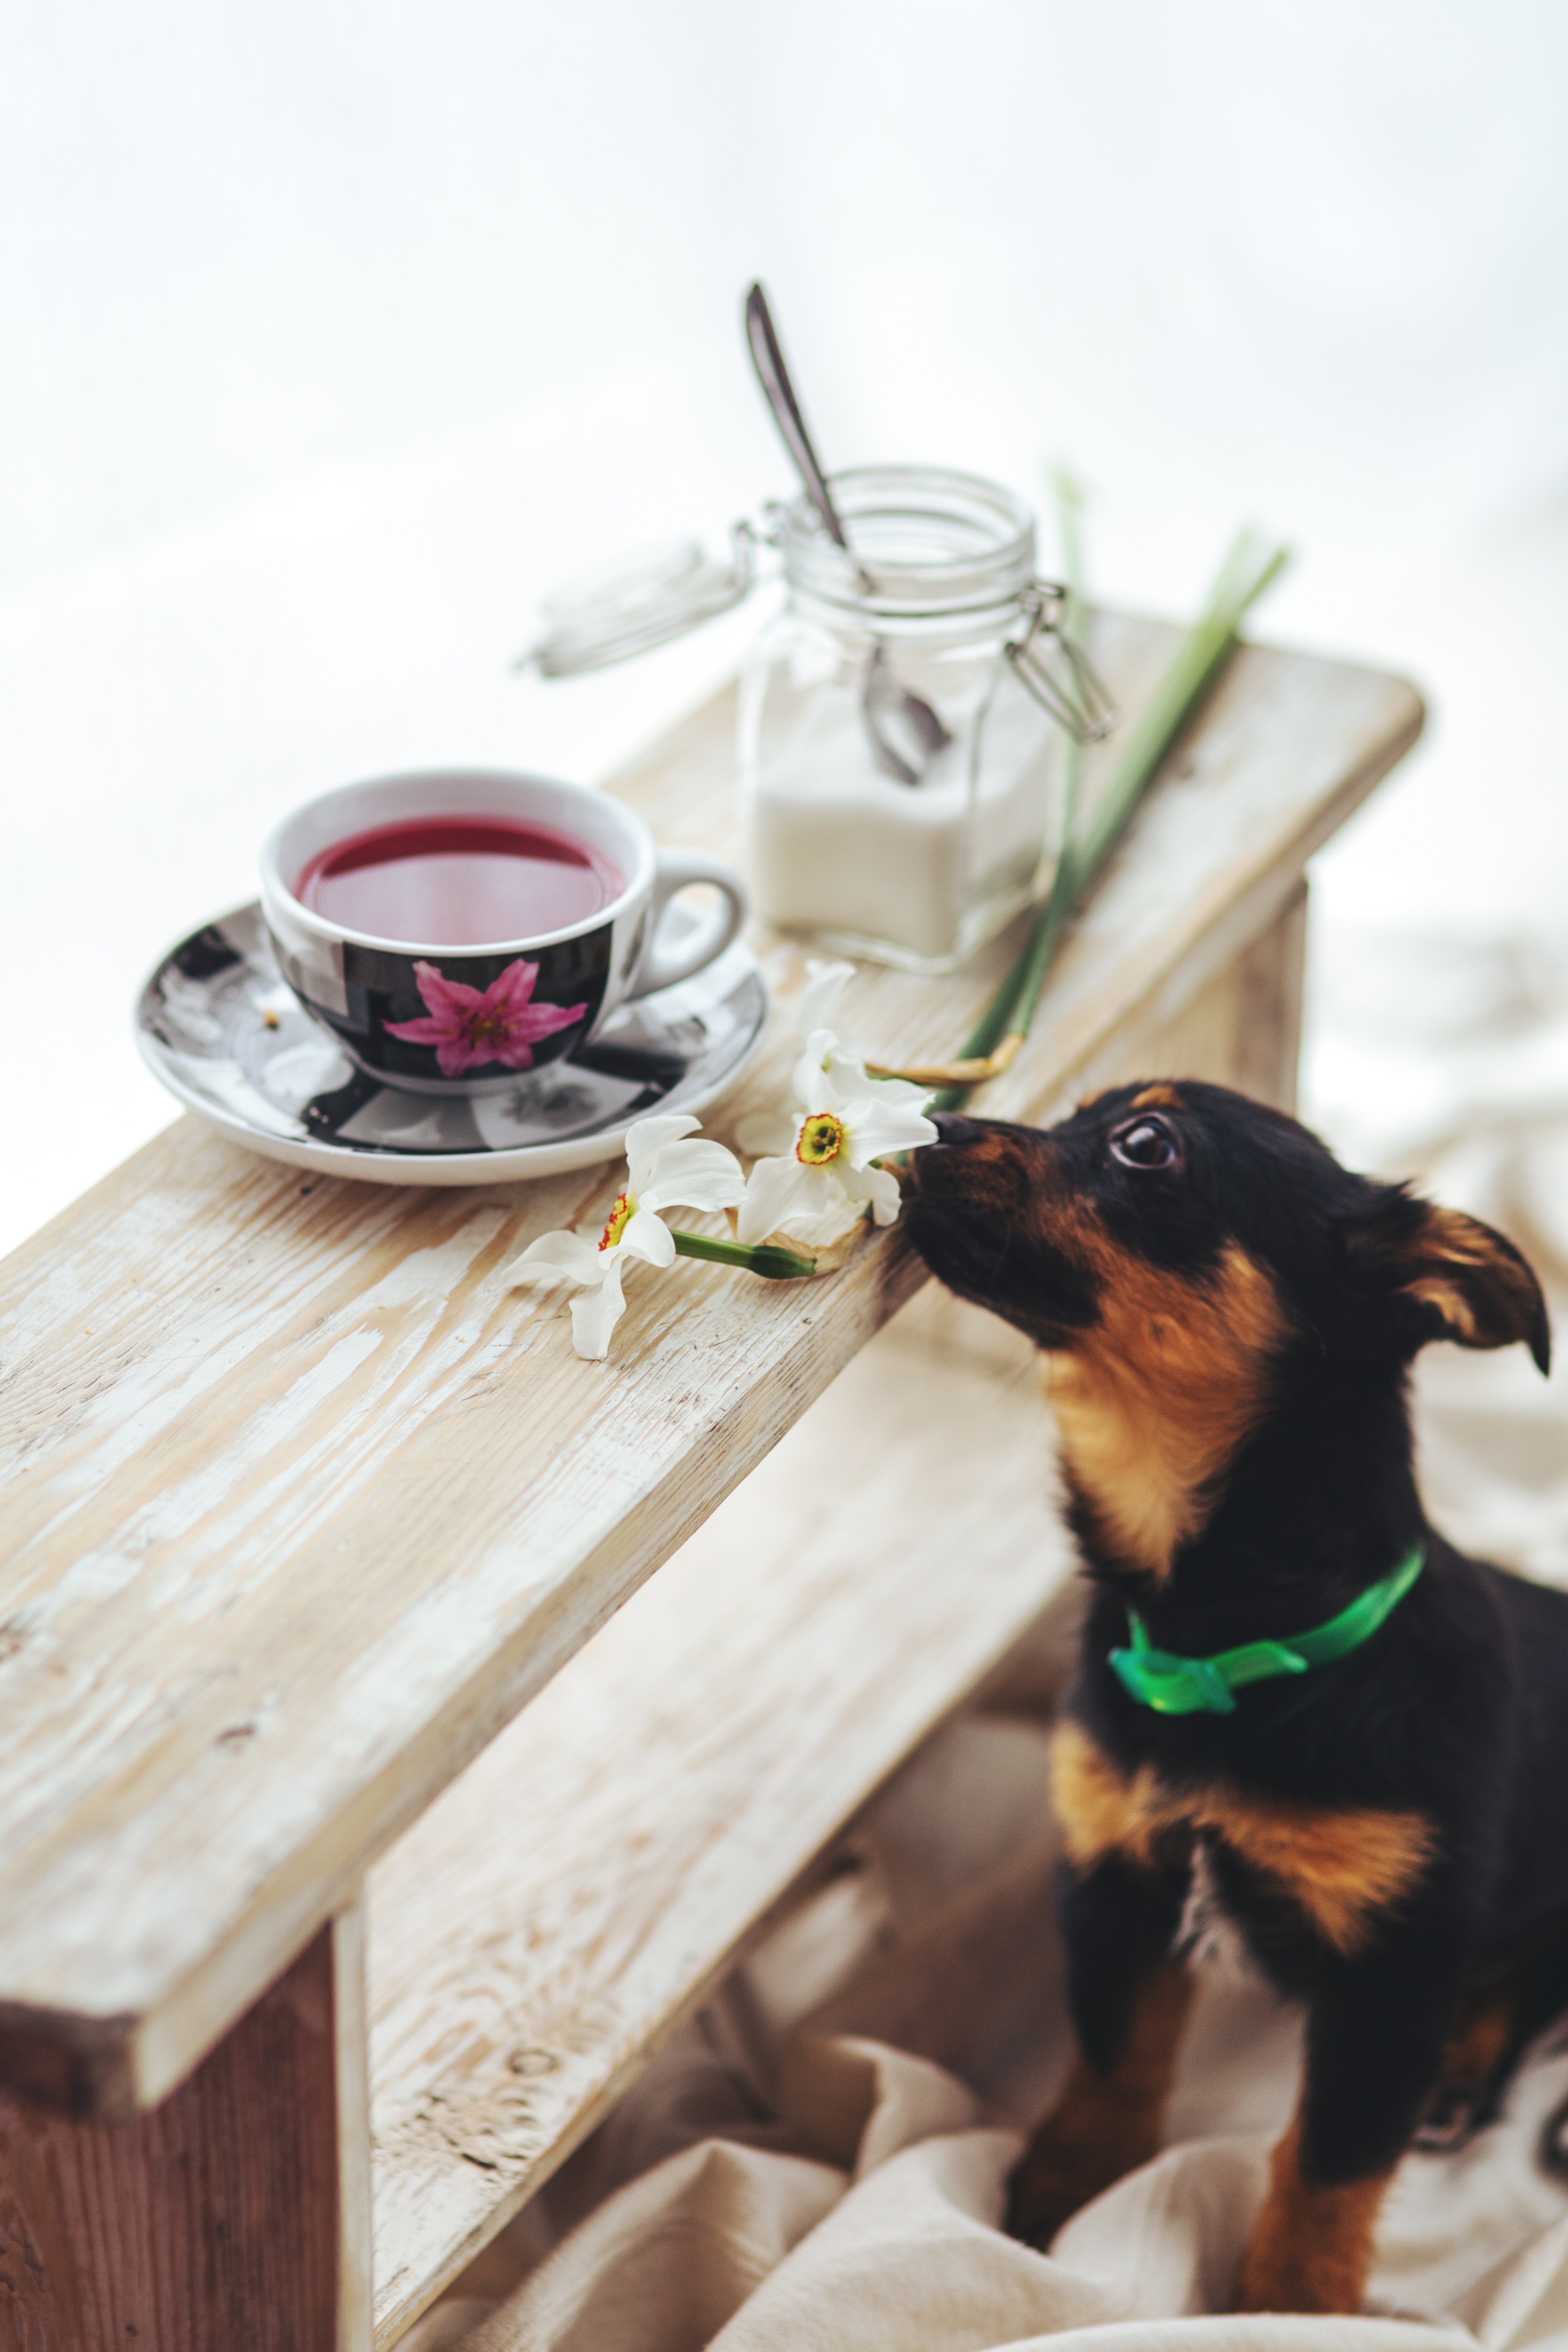
table, sweet, tea, flower, puppy, dog, animal, cute, pet, dog like mammal